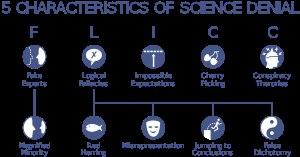
Le « déni du réchauffement climatique » est une expression qui désigne, de manière générale, une attitude de déni face au consensus scientifique sur le réchauffement climatique.